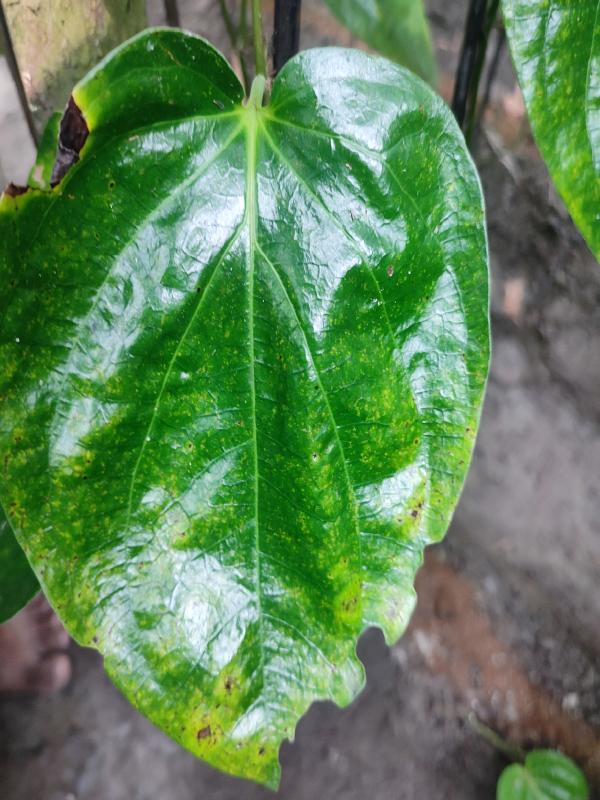
Label: Bacterial_Leaf_Disease